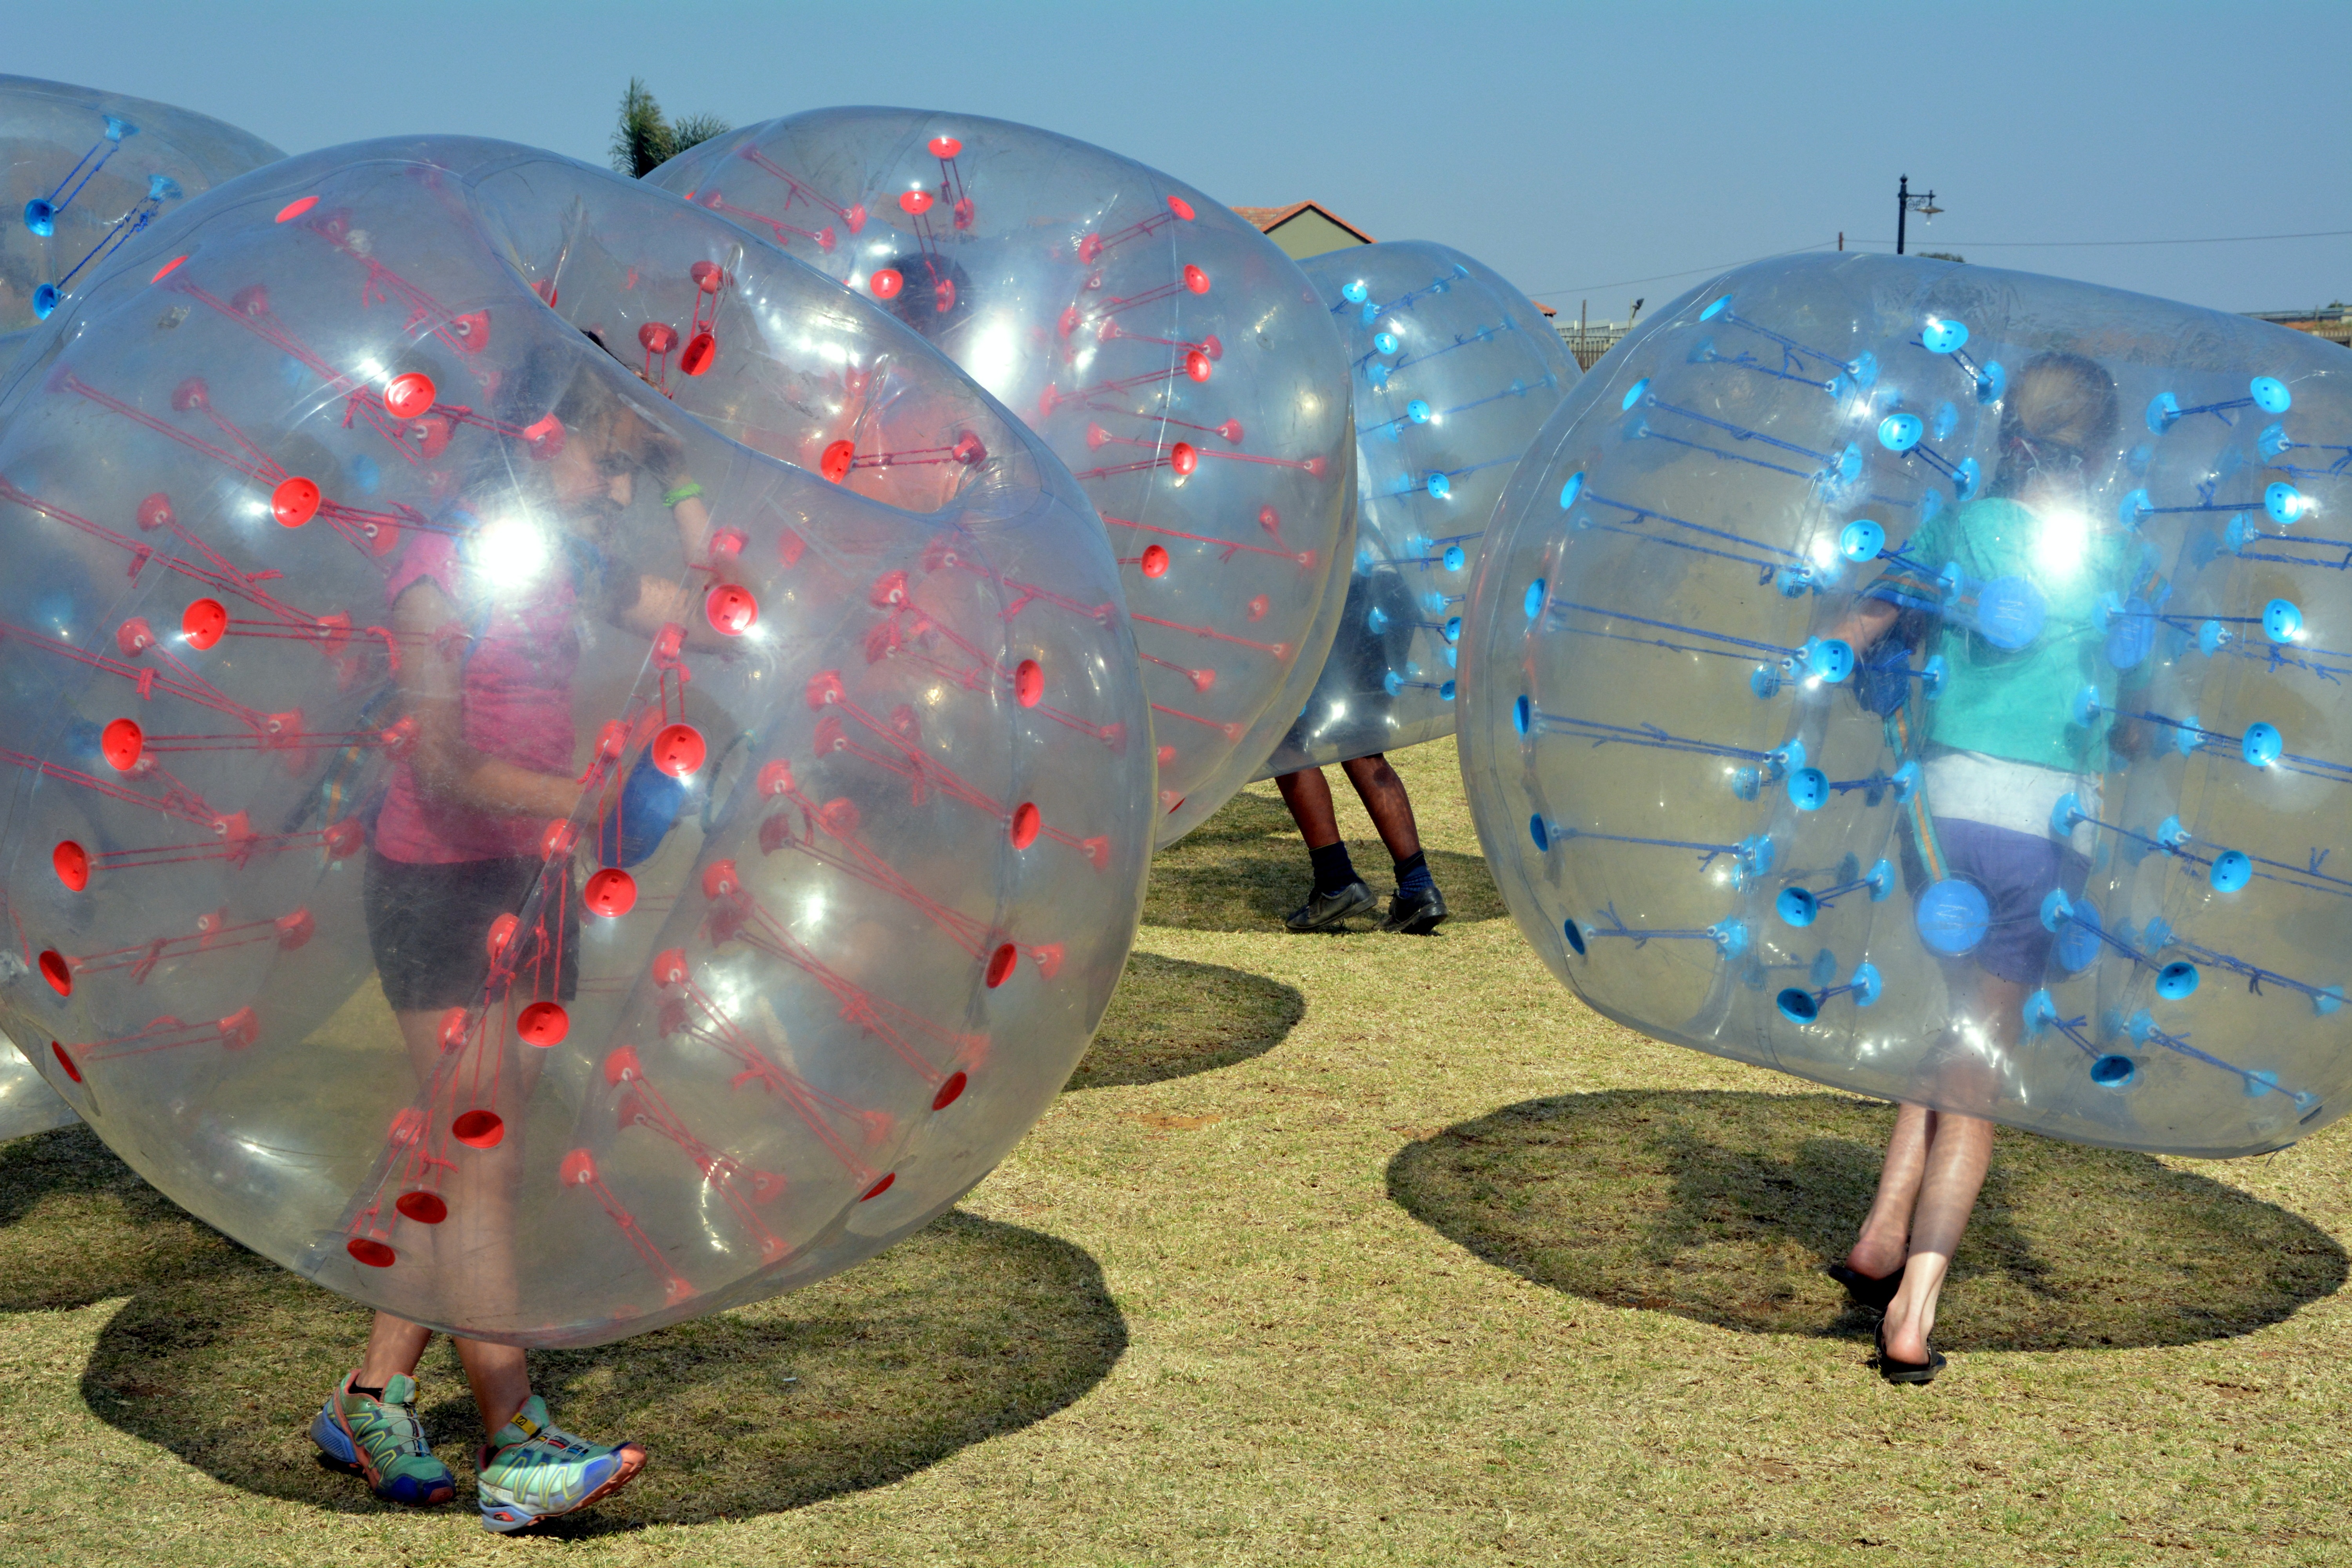
game, balloon, recreation, youth, playing, exercise, toy, fun, ball, games, inflatable, plastic cover, atmosphere of earth